Jerome D'Souza

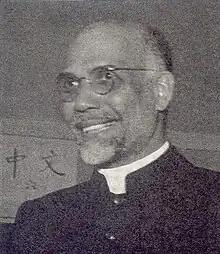
Jerome D'Souza

Born in the Moolki town of Mangalore in the erstwhile South Canara district of British India, to a Catholic family cultivating intellectual interest, Jerome was soon at home in several local languages. He did his secondary schooling at St. Aloysius College (Mangalore) and college studies in St. Joseph's College (Tiruchirapalli, Tamil Nadu, India). Completing finally the English Literature course at the University of Madras (Chennai) he first taught a year at St Joseph's College, Trichy, before deciding to enter the Society of Jesus (29 May 1921).